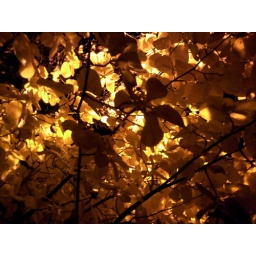
Taken with my camera phone, tree lit-up by the street light.